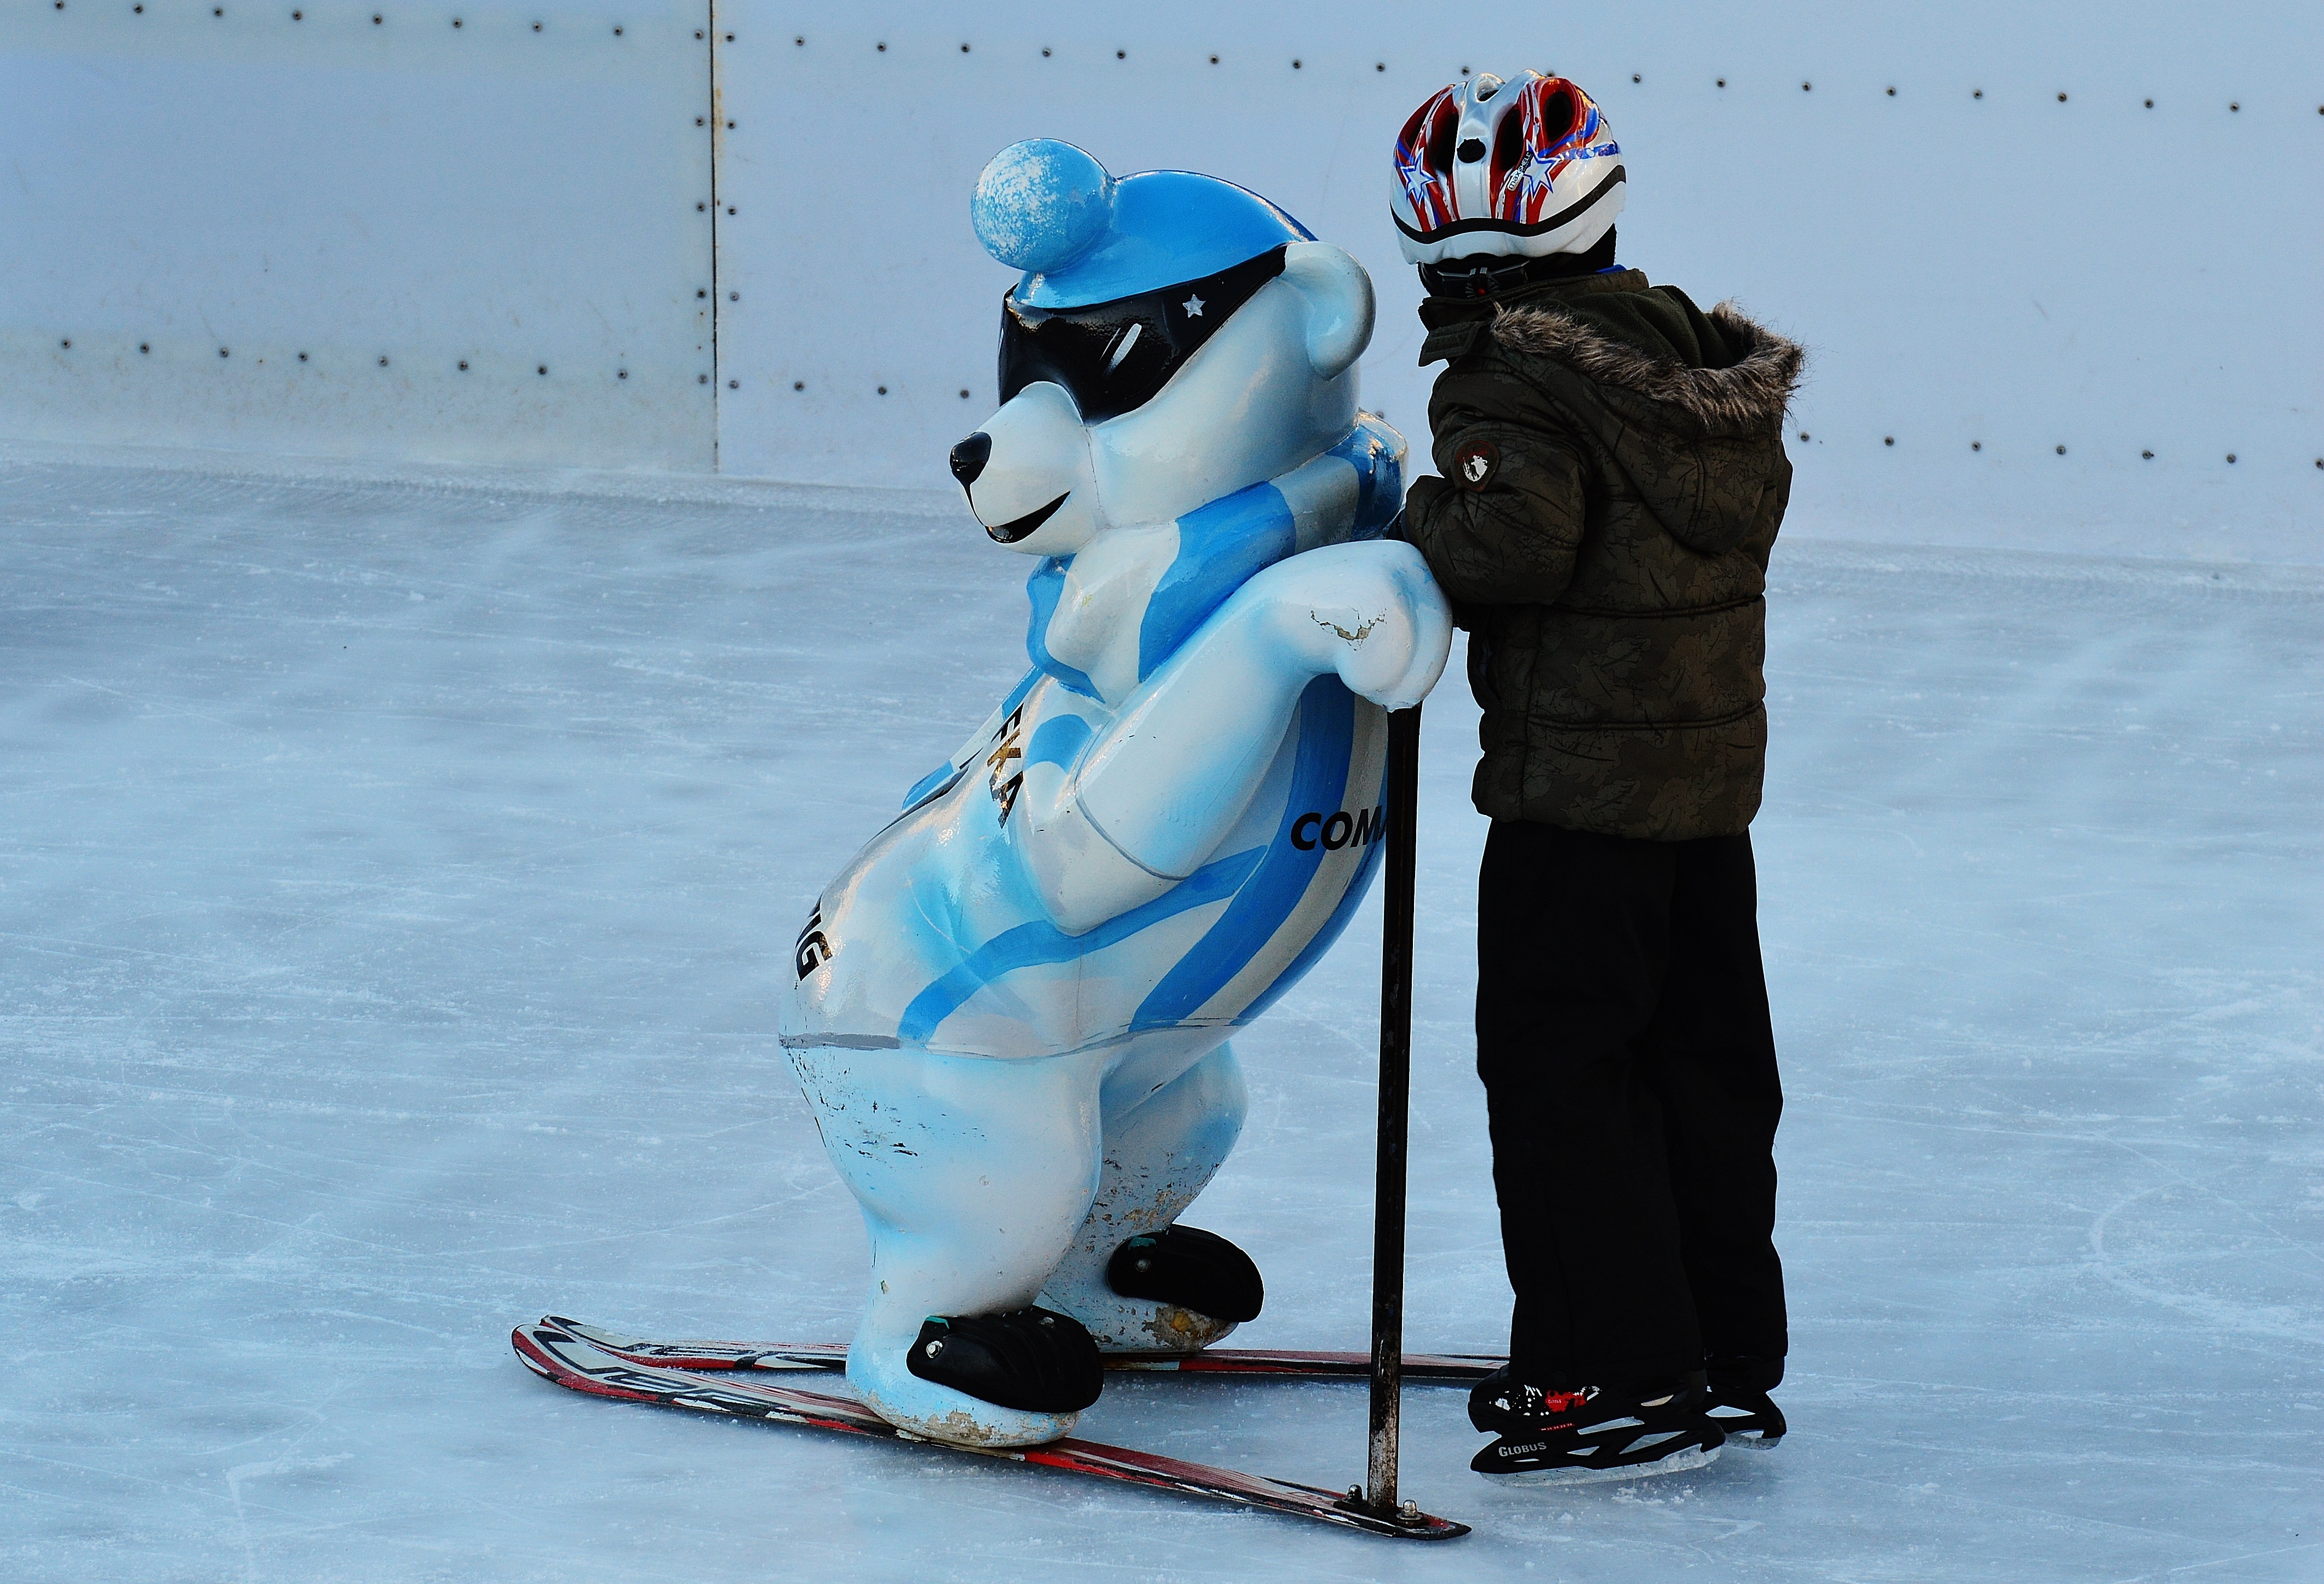
snow, winter, sweet, skate, cute, ice, child, winter sport, children, fun, sports, skating, skater, ice skating, driving help